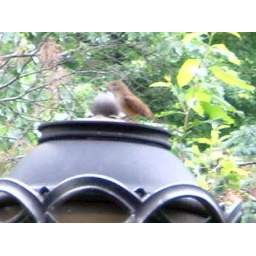
House Wren with nest inside a street lamp globe near the Shakespeare Garden, Central Park